Vampyrellida

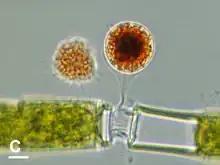
Trophozoite (left) and digestive cyst (right) of "Vampyrella pendula" on a "Oedogonium" filament

Vampyrellids display a great trophic diversity. They are predators of a long list of organisms of diverse evolutionary affinities, structures and sizes, including chlorophyte and streptophyte green algae, diatoms, chrysophytes, cryptophytes, euglenids, heterotrophic flagellates, ciliate cysts, fungal hyphae and spores, yeasts, and even micrometazoa such as nematodes and rotifer eggs. Bacterivory is rare and mostly involves filamentous cyanobacteria. Though there are generalist omnivorous predators such as "Leptophrys", some vampyrellid species are specialized predators; for example, the algivorous "Vampyrella" and "Placopus" are restricted to few species of hard-walled green algae, while "Arachnomyxa" and "Planctomyxa" prefer Volvocales and euglenids.